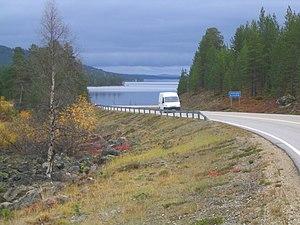
La route nationale 4 est une route nationale de Finlande allant de Helsinki à Utsjoki.
Le Cantique de l'Apocalypse joyeuse est un roman publié en 1992 par l'écrivain finlandais Arto Paasilinna et dont l'action se situe en Finlande, près du lac Ukonjärvi en Laponie.